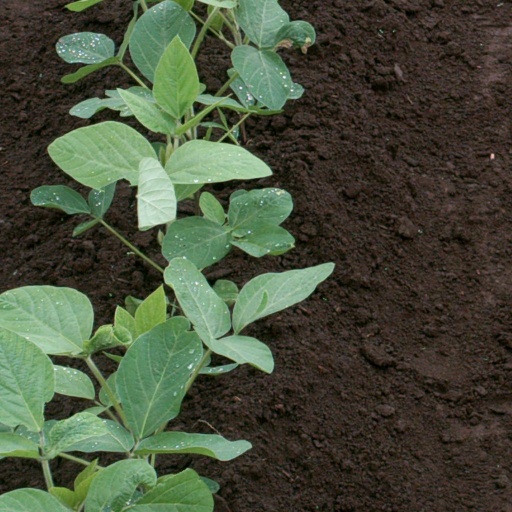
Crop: soybean